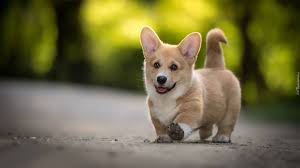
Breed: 205-n000029-Pembroke